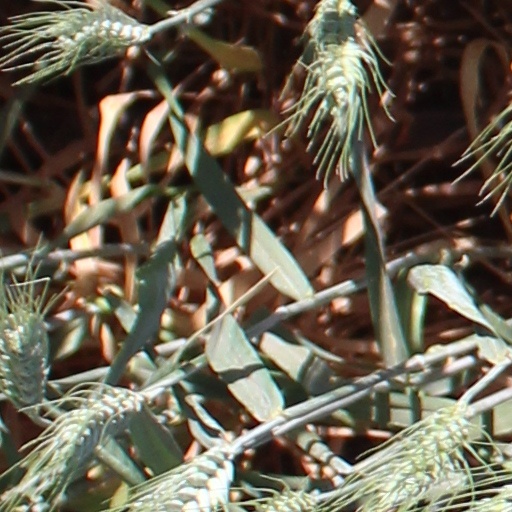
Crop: wheat